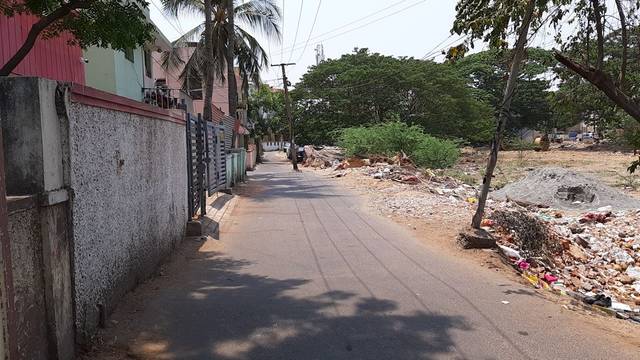
Region: India
Coordinates: 13.055, 80.197